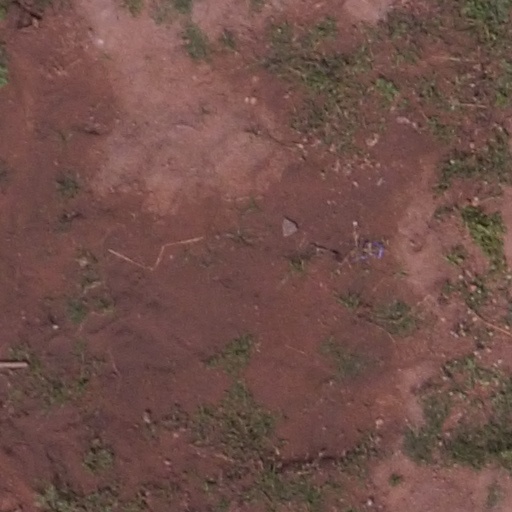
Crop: maize; corn